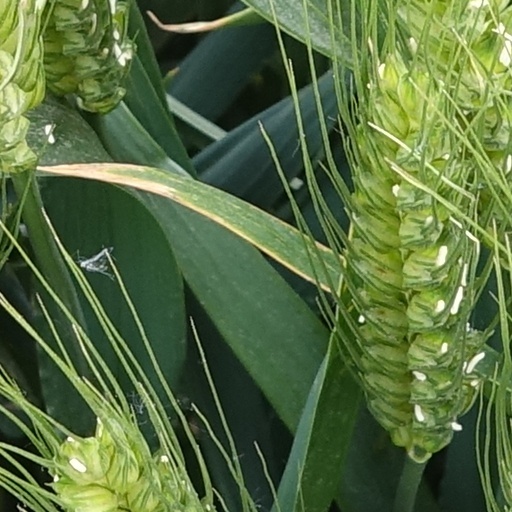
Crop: wheat